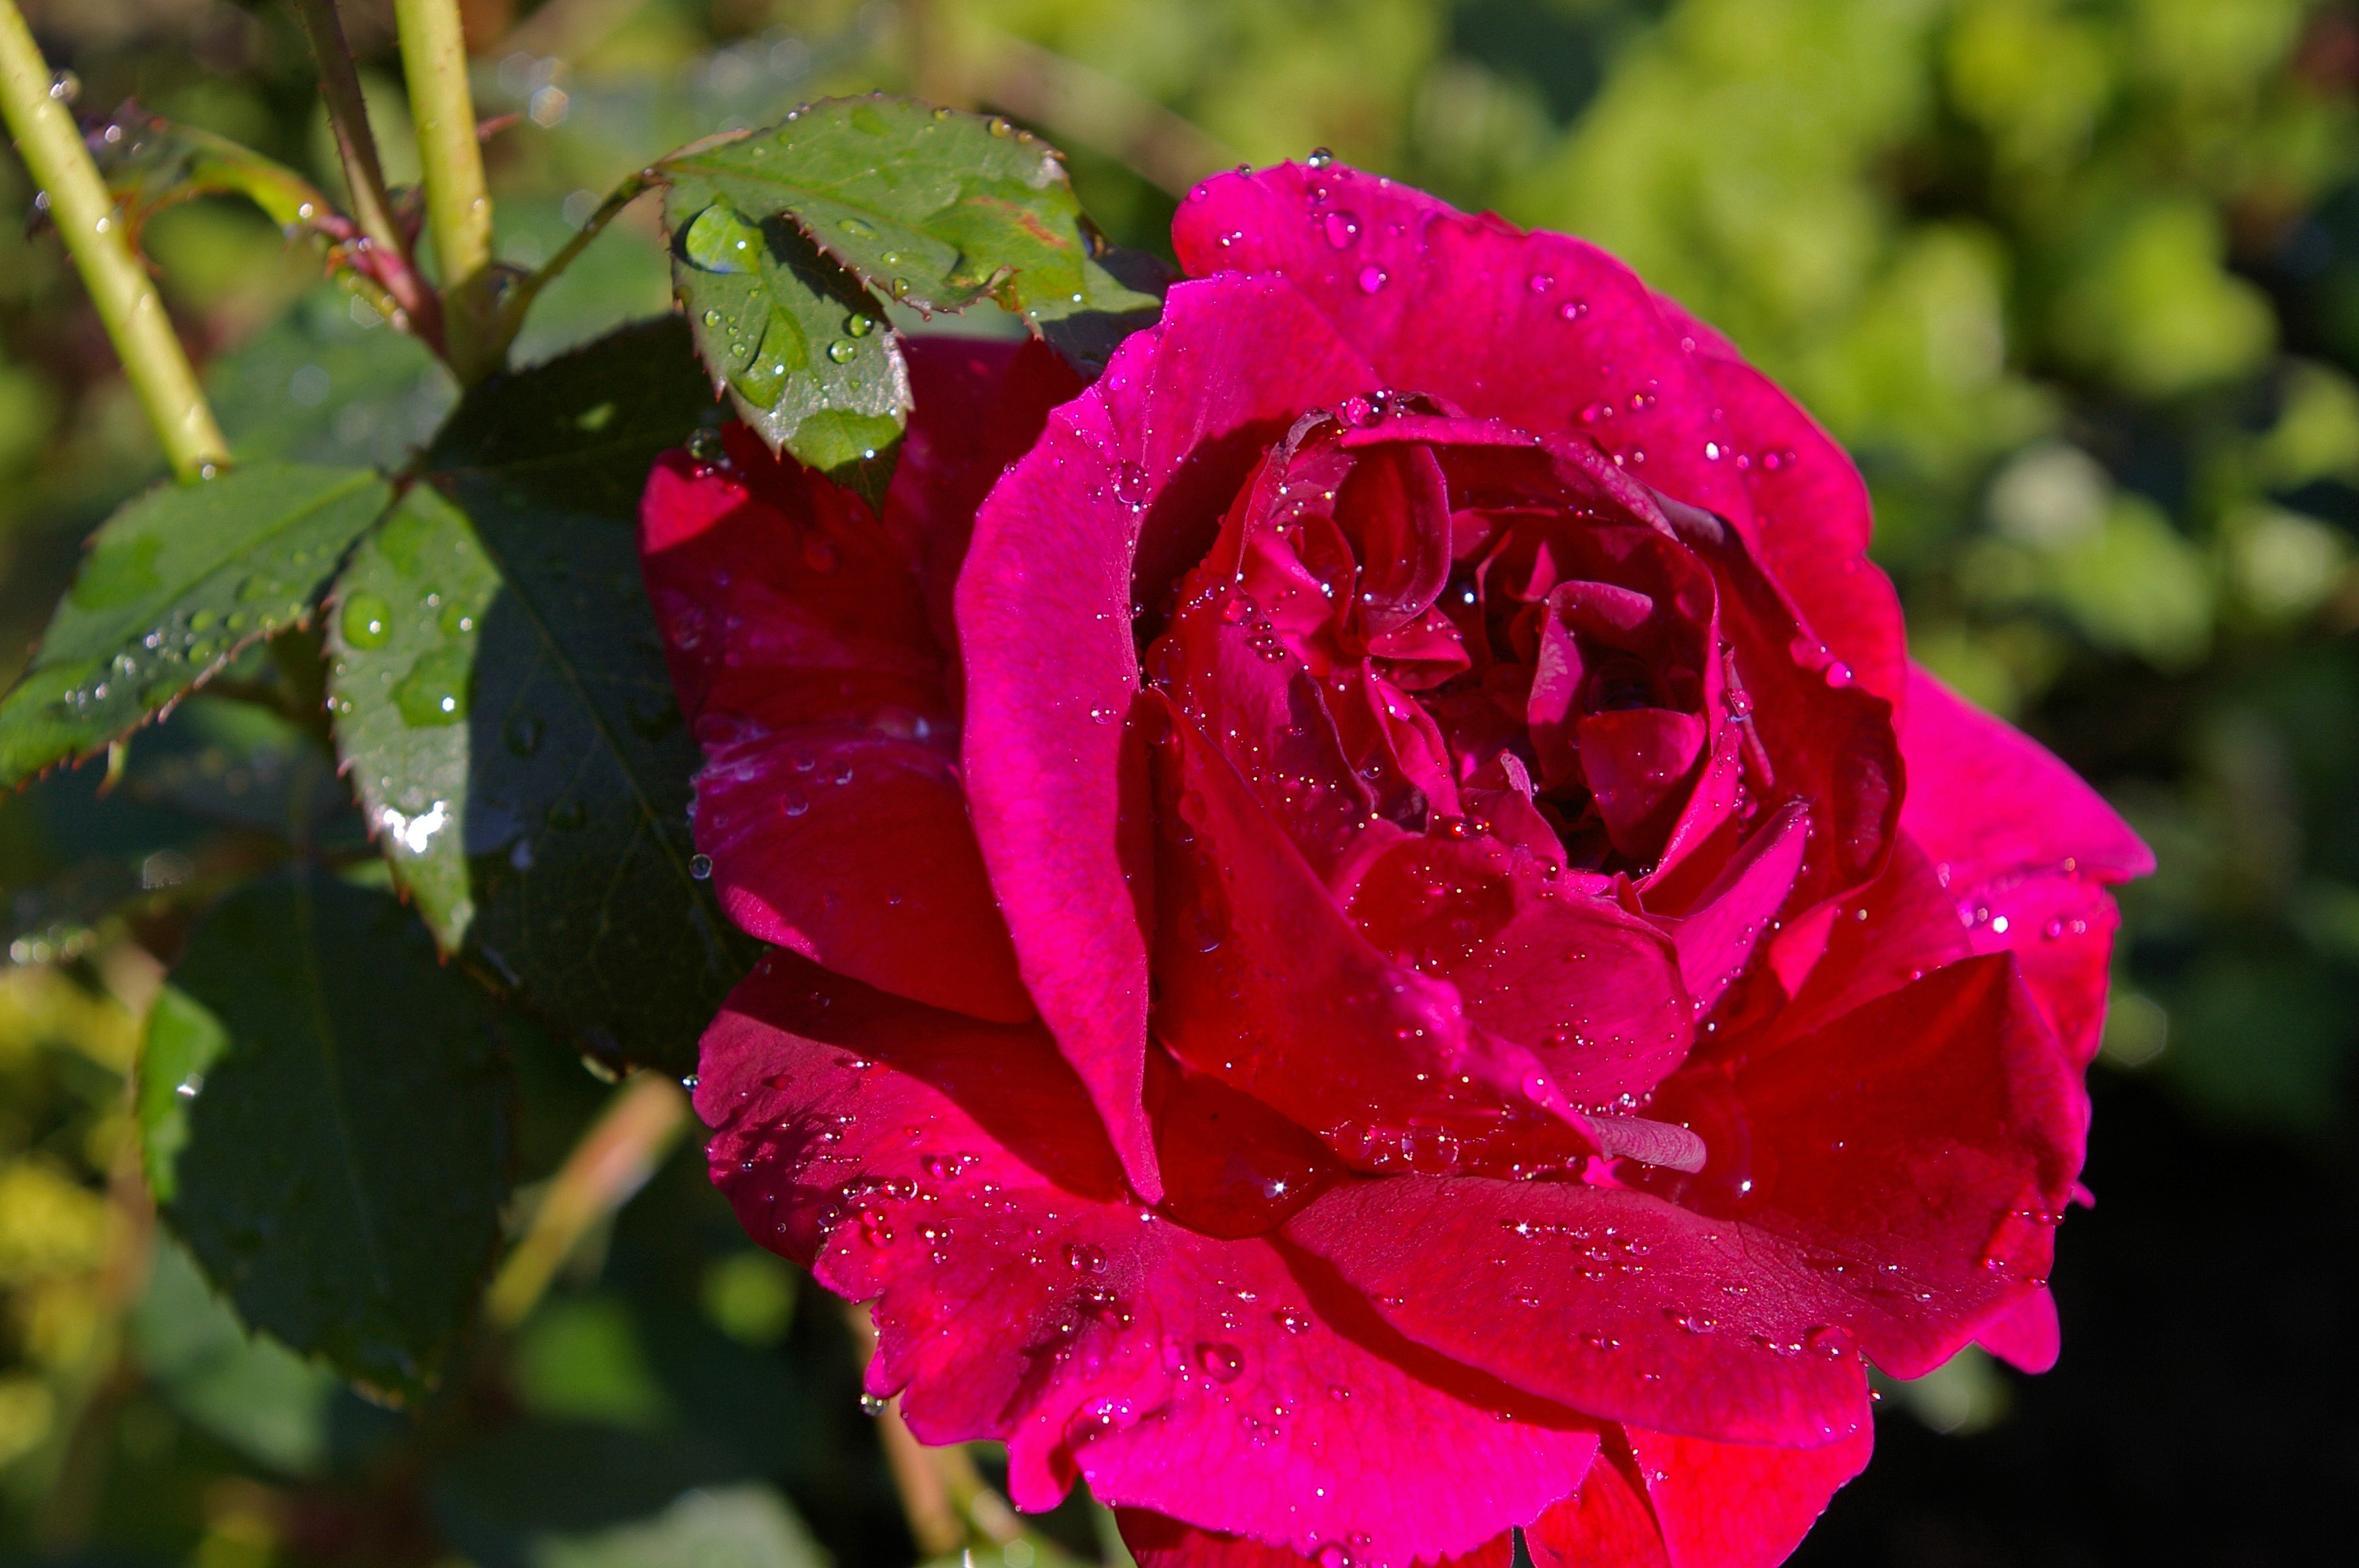
nature, blossom, prickly, plant, sun, leaf, flower, petal, bloom, summer, love, rose, red, garden, pink, flora, red rose, leaves, bed, petals, beauty, bud, floribunda, fragrance, macro photography, rose garden, rose blooms, flowering plant, garden roses, english rose, rose family, open rose, william shakespeare, cut flowers, scented rose, birthday flowers, annual plant, plant stem, land plant, rosa centifolia, rose order